Rowan-Salisbury School System

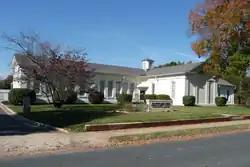
Ellis St. Administrative Building in Salisbury, NC.

The primary governing body of the Rowan-Salisbury School System follows a council–manager government format with a seven-member Board of Education appointing a Superintendent to run the day-to-day operations of the system. The system resides in the North Carolina State Board of Education's Seventh District.